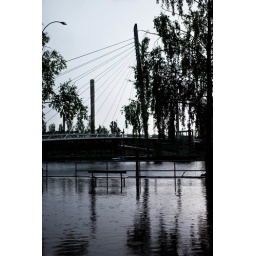
Aftermath. The water on the road is leaking over the levee and into the lake.